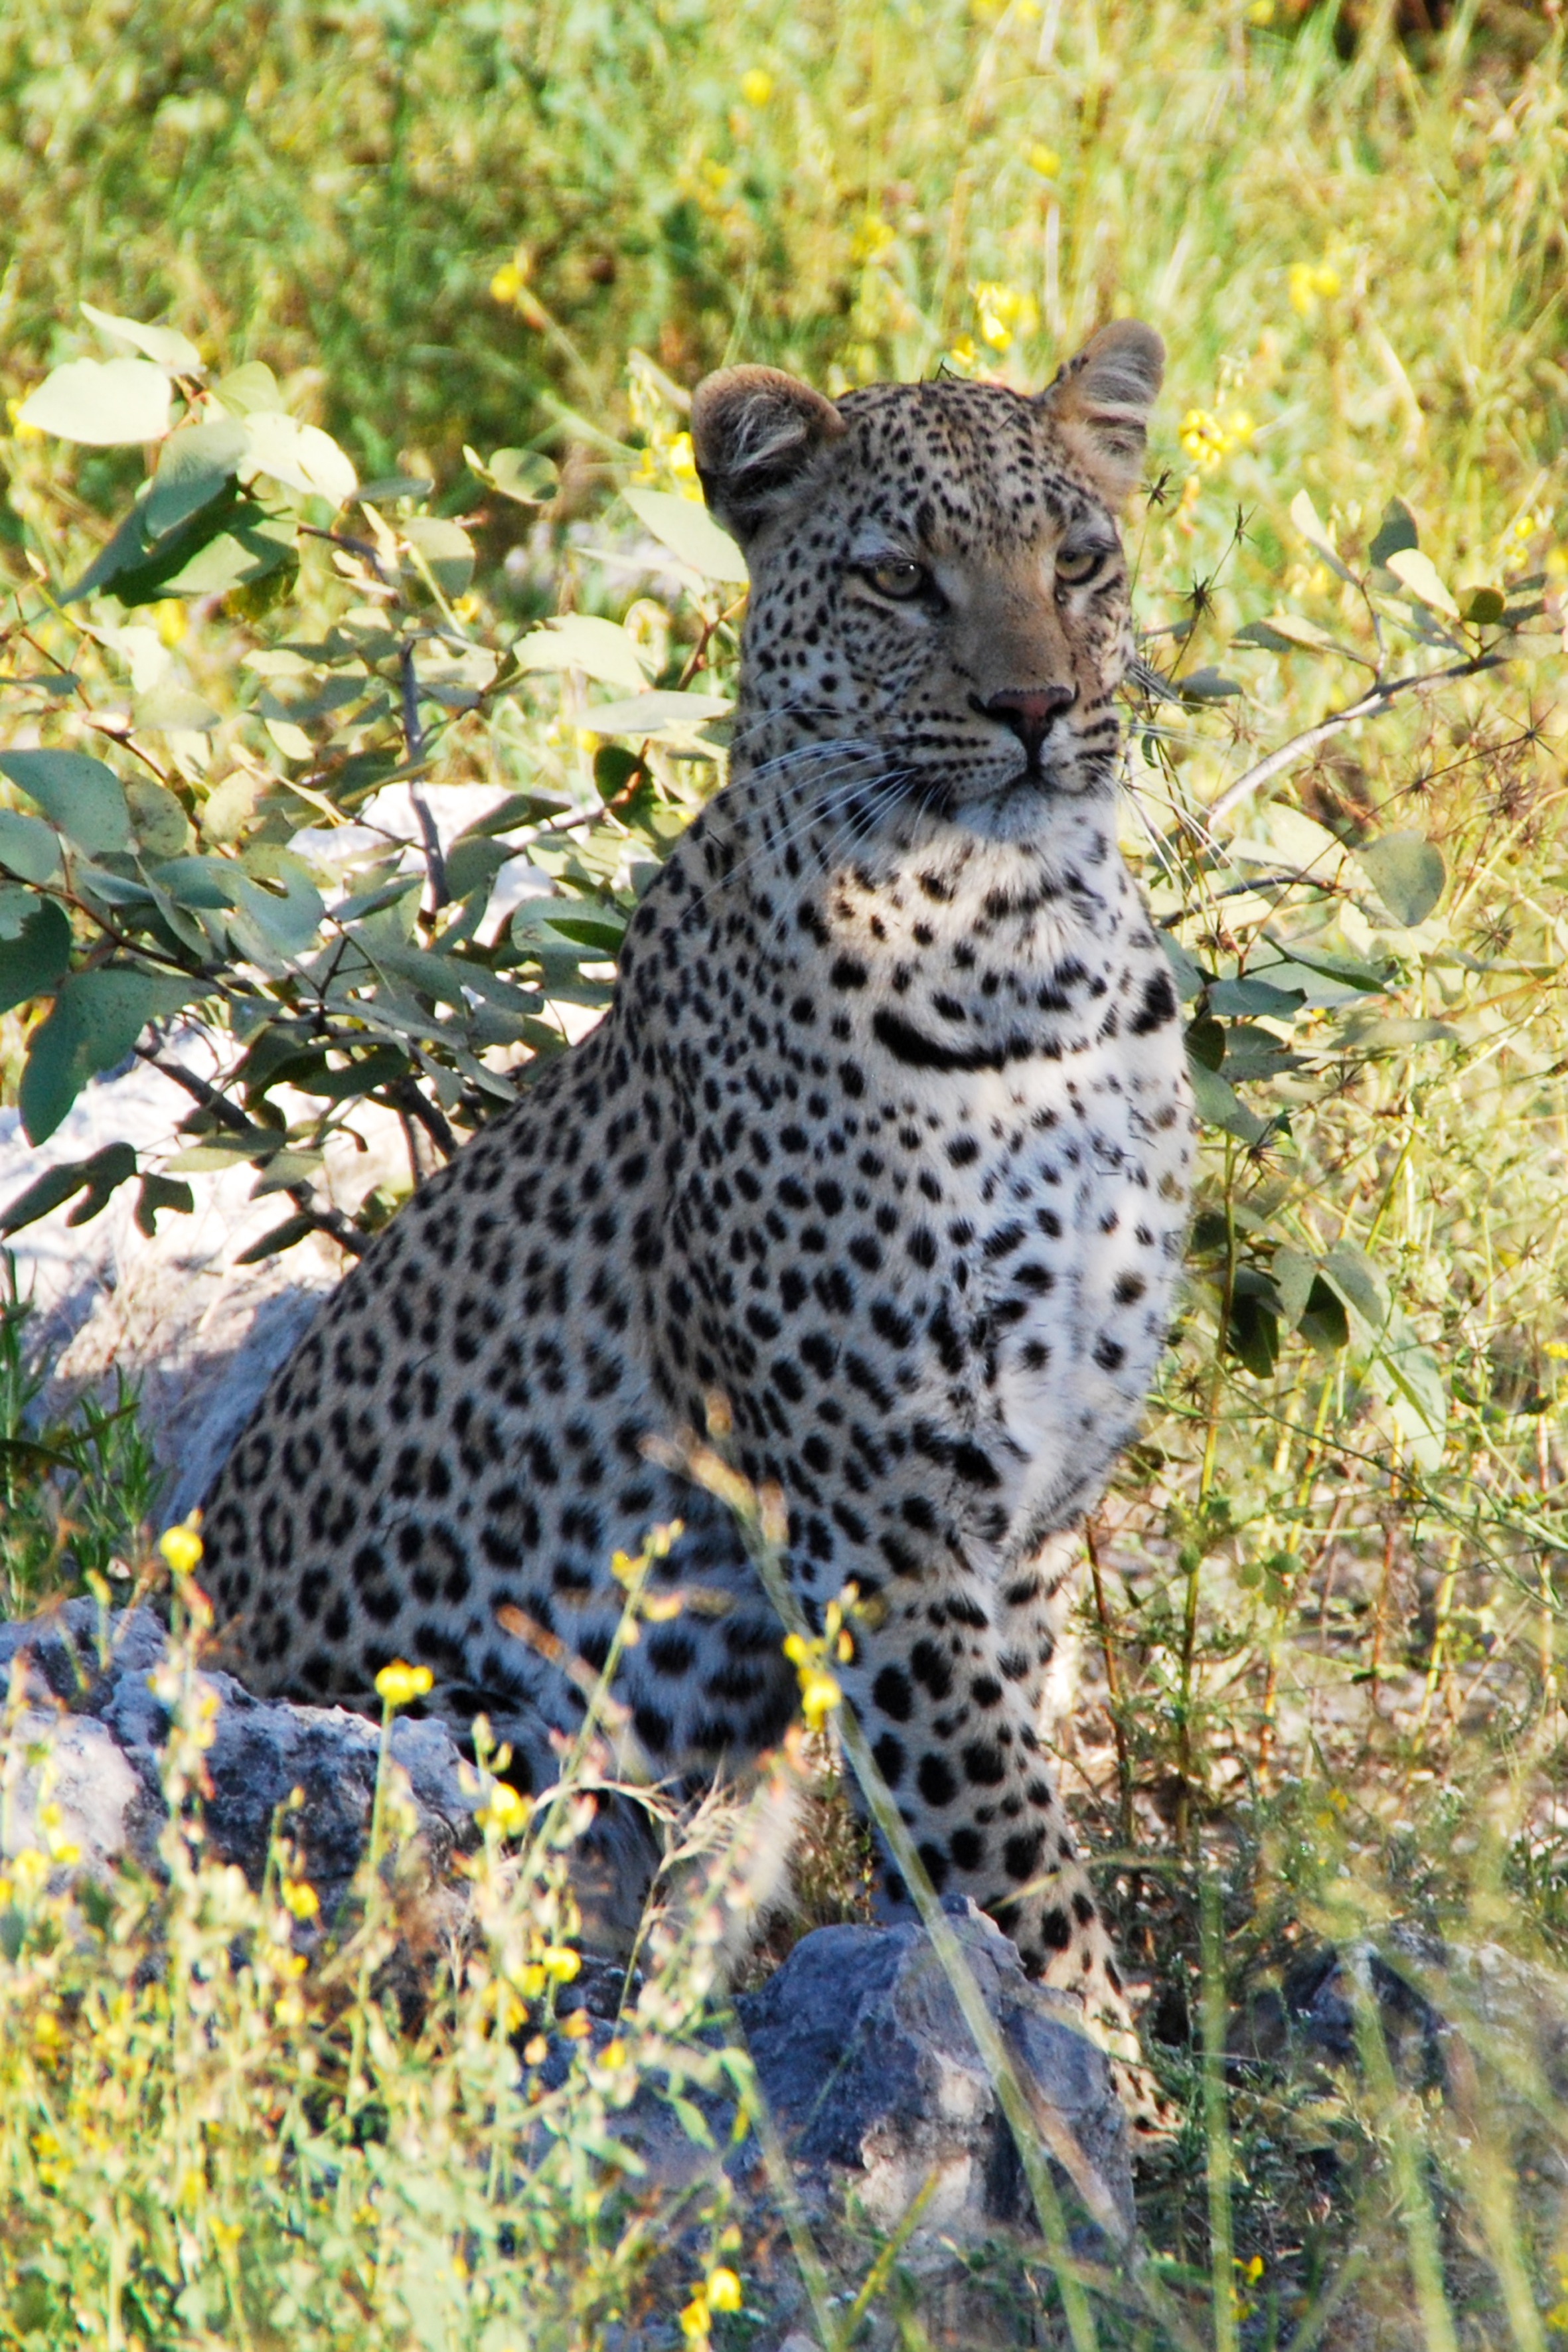
animal, wildlife, africa, mammal, fauna, leopard, sit, cheetah, vertebrate, jaguar, safari, namibia, etosha, big cats, cat like mammal